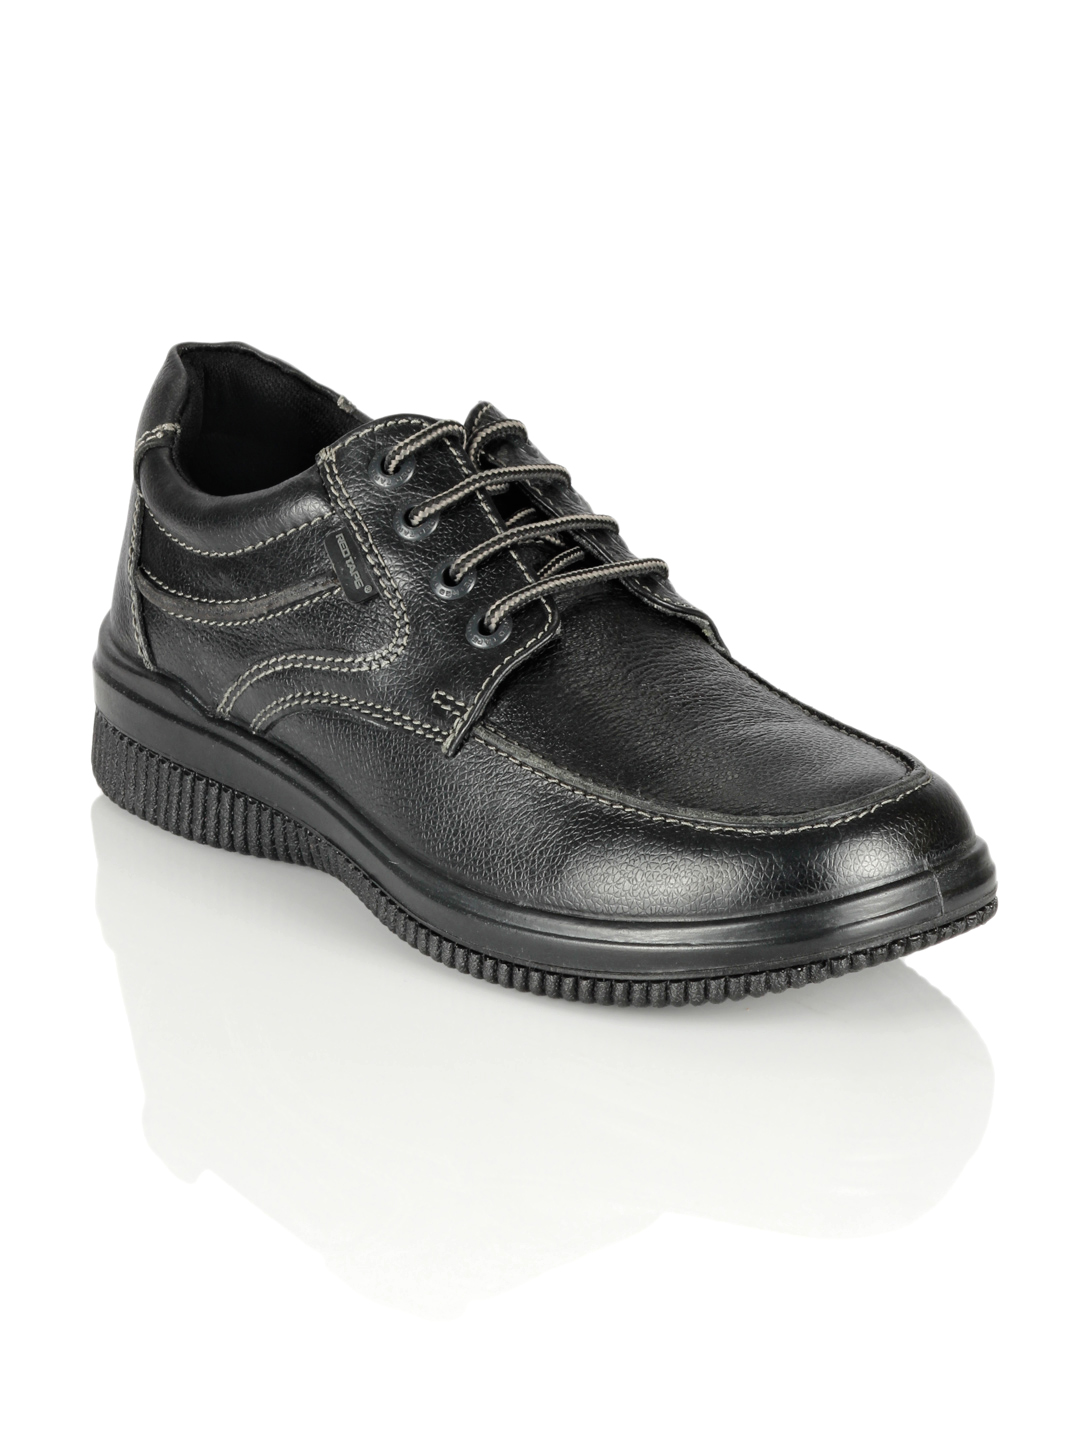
Red Tape Men Black Shoes
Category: Footwear / Shoes / Formal Shoes
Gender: Men
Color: Black
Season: Winter 2018
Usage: Formal